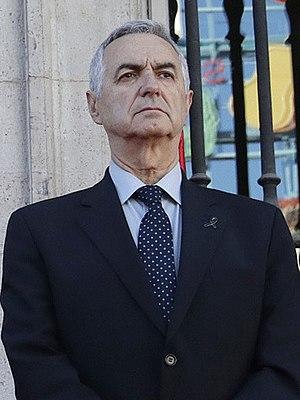
L'Asociación 11-M Afectados del Terrorismo est une association créée en 2004 par les victimes et les familles des attentats du 11 mars 2004 à Madrid. Elle est présidée par Eulogio Paz Fernández.